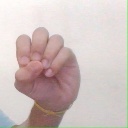
अक्षर: उ